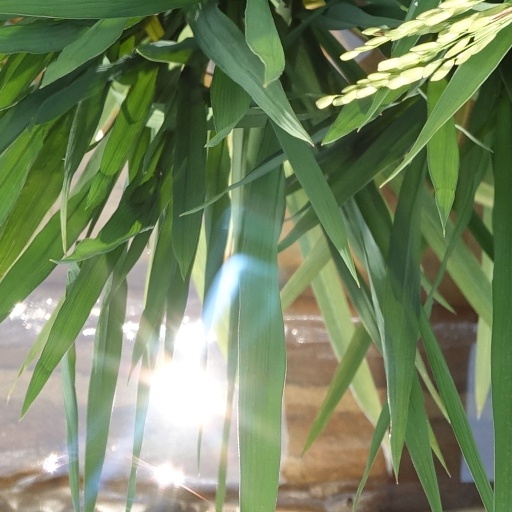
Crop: rice